Calycoceras

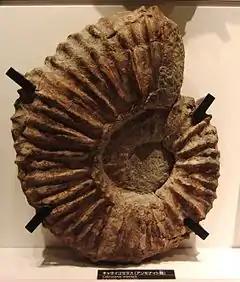
"Calycoceras orientale", Late Cretaceous from Japan.

Shells of "Calycoceras asiaticum" may reach a diameter of about . The larger phragmocones may reach in diameter. Coiling is moderately involute. All ribs show strong subspinose tubercles. "C. asiaticum asiaticum" and "C. asiaticum spinosum" are very similar, the latter has much more robust tuberculation.